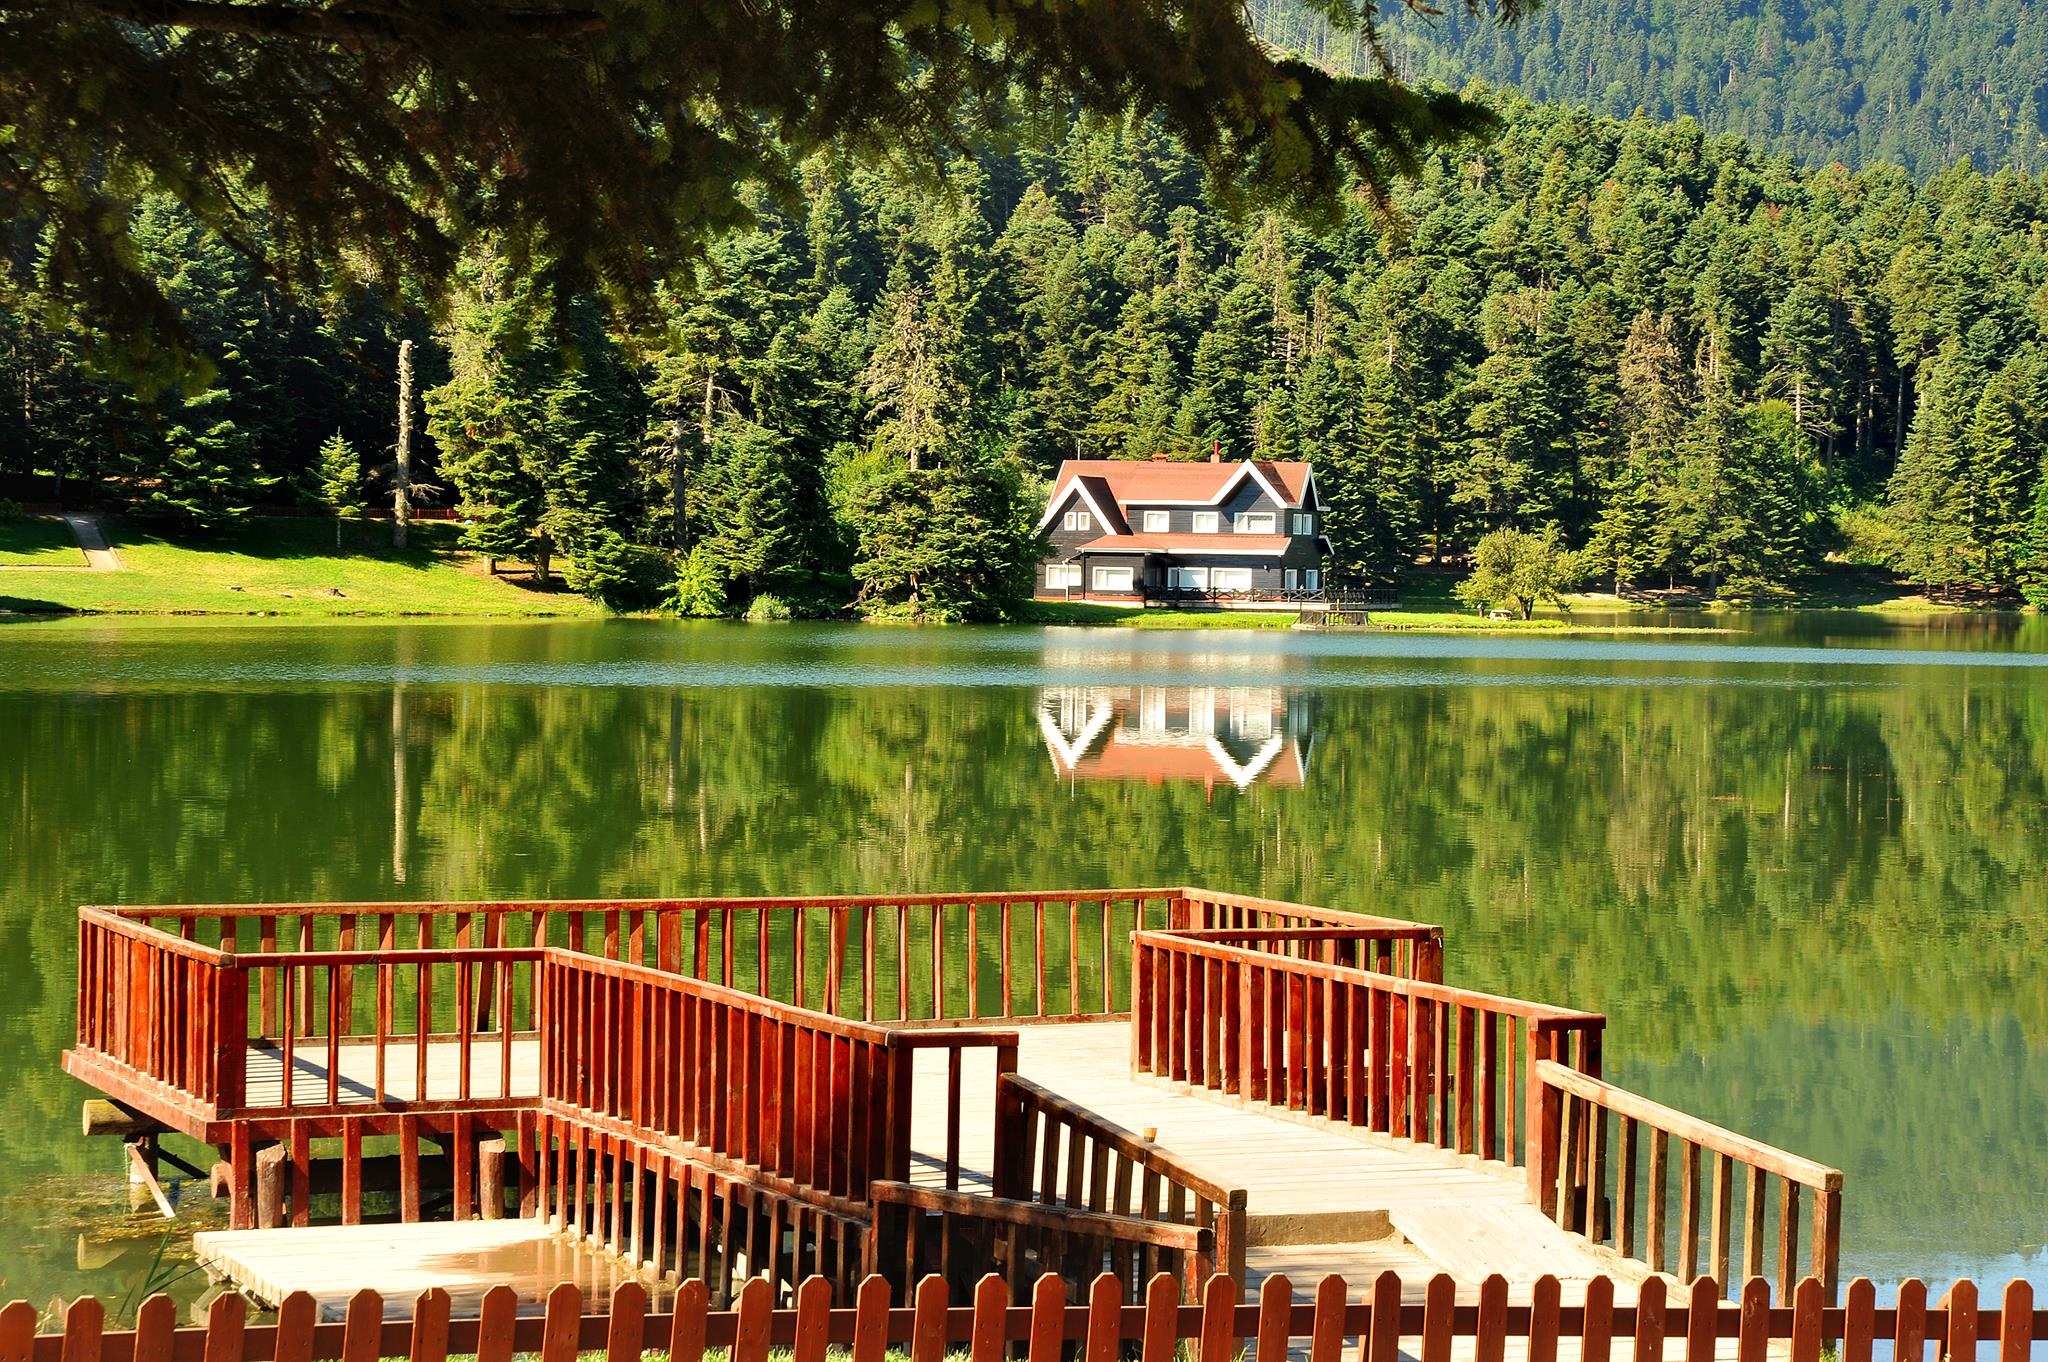
lake, reflection, autumn, park, backyard, estate, bolu, abant